Mosaic

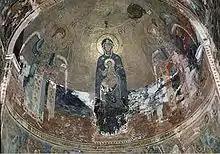
Apse mosaic "Glory of the Theotokos" in Gelati, Georgia. –1130.

The monastic communities of the Judean Desert also decorated their monasteries with mosaic floors. The Monastery of Martyrius was founded in the end of the 5th century and it was re-discovered in 1982–85. The most important work of art here is the intact geometric mosaic floor of the refectory although the severely damaged church floor was similarly rich. The mosaics in the church of the nearby Monastery of Euthymius are of later date (discovered in 1930). They were laid down in the Umayyad era, after a devastating earthquake in 659. Two six pointed stars and a red chalice are the most important surviving features.